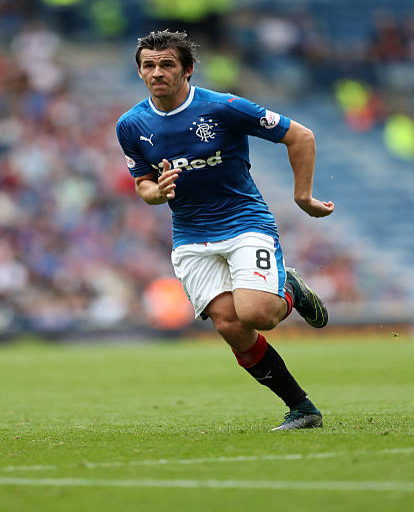
football player during the match .